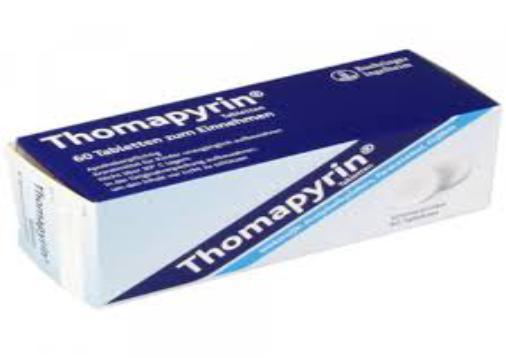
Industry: Medical